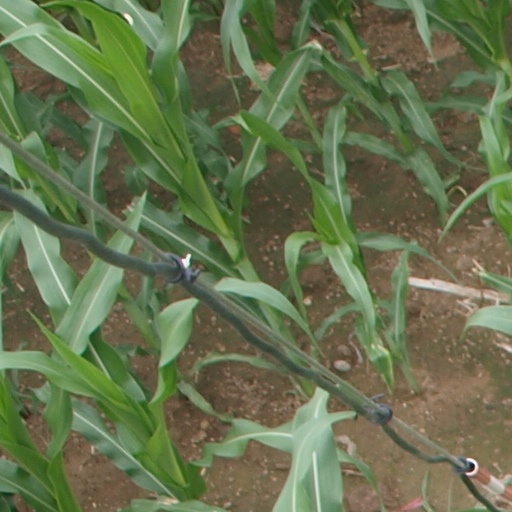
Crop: maize; corn